1454

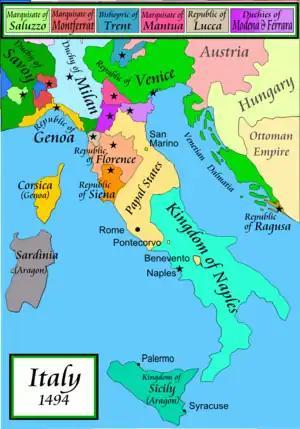
August 30: Milan, Venice, Florence, the Papal States and Naples create alliance of the major powers of Italy.

Year 1454 (MCDLIV) was a common year starting on Tuesday of the Julian calendar.